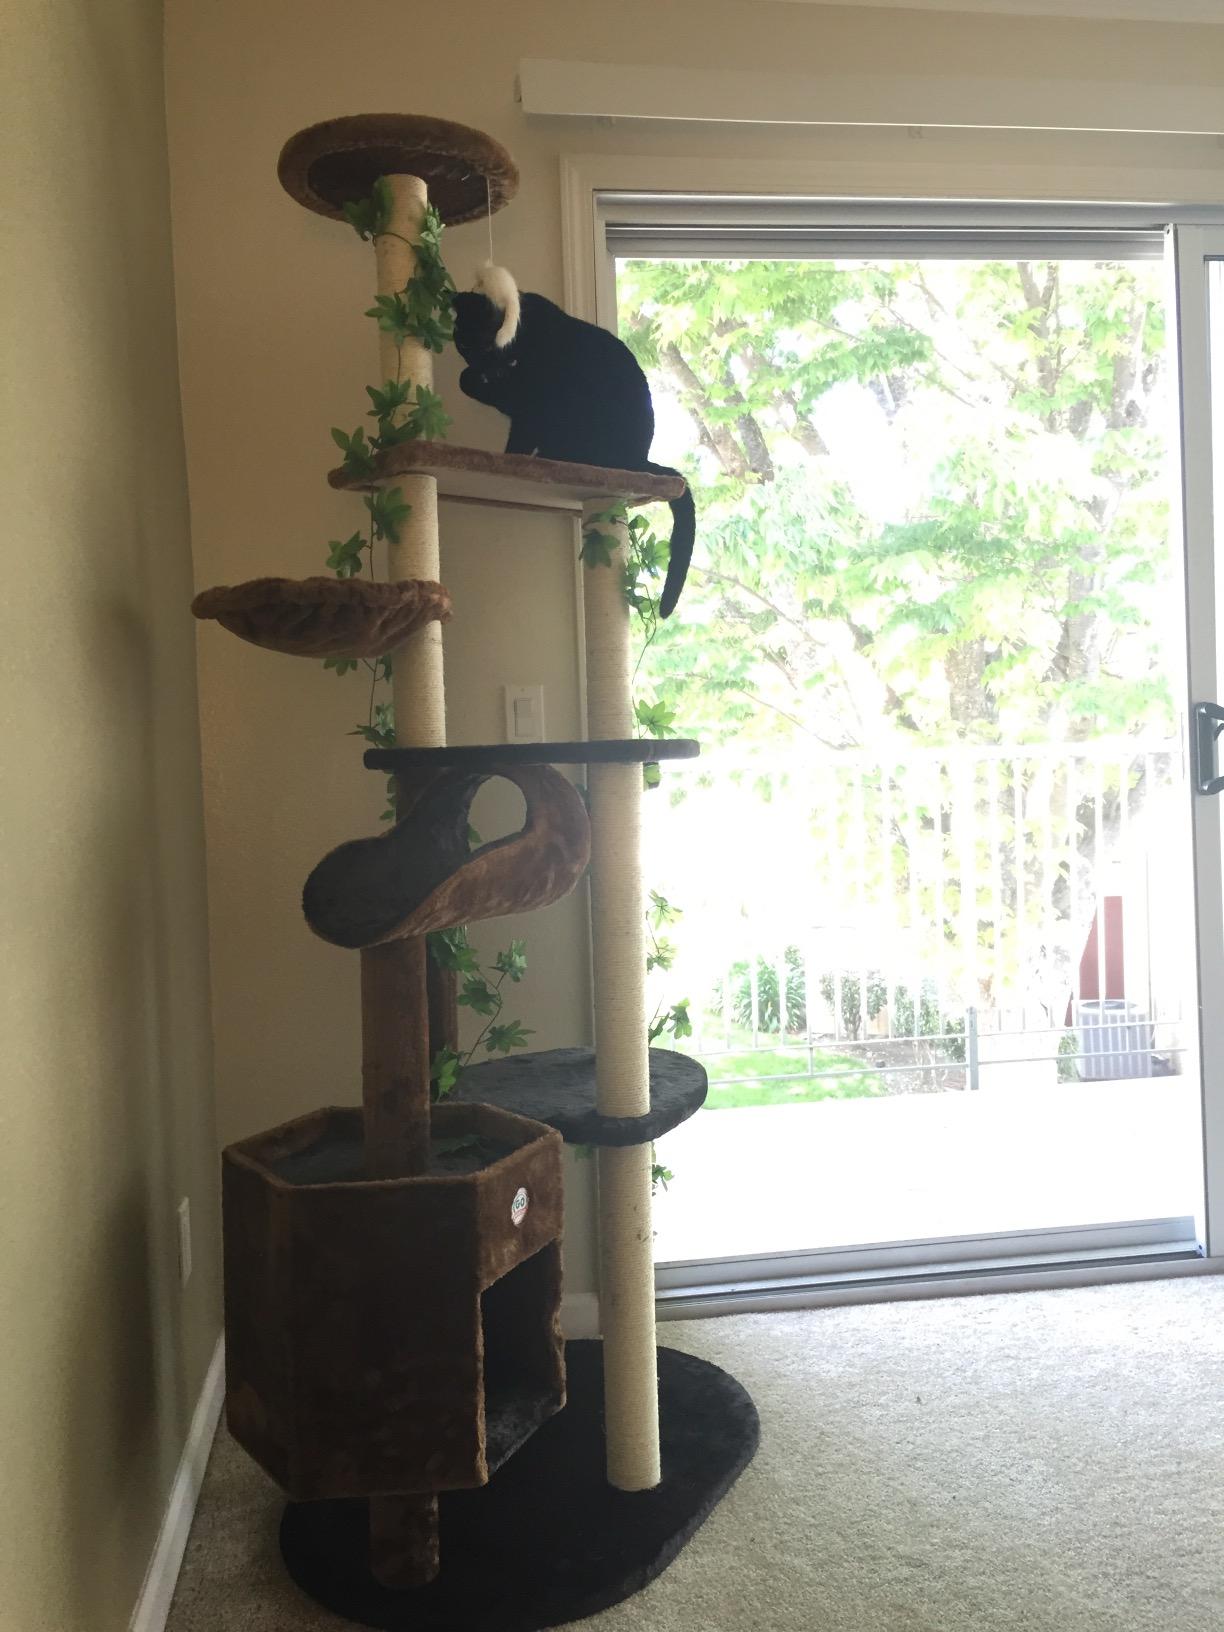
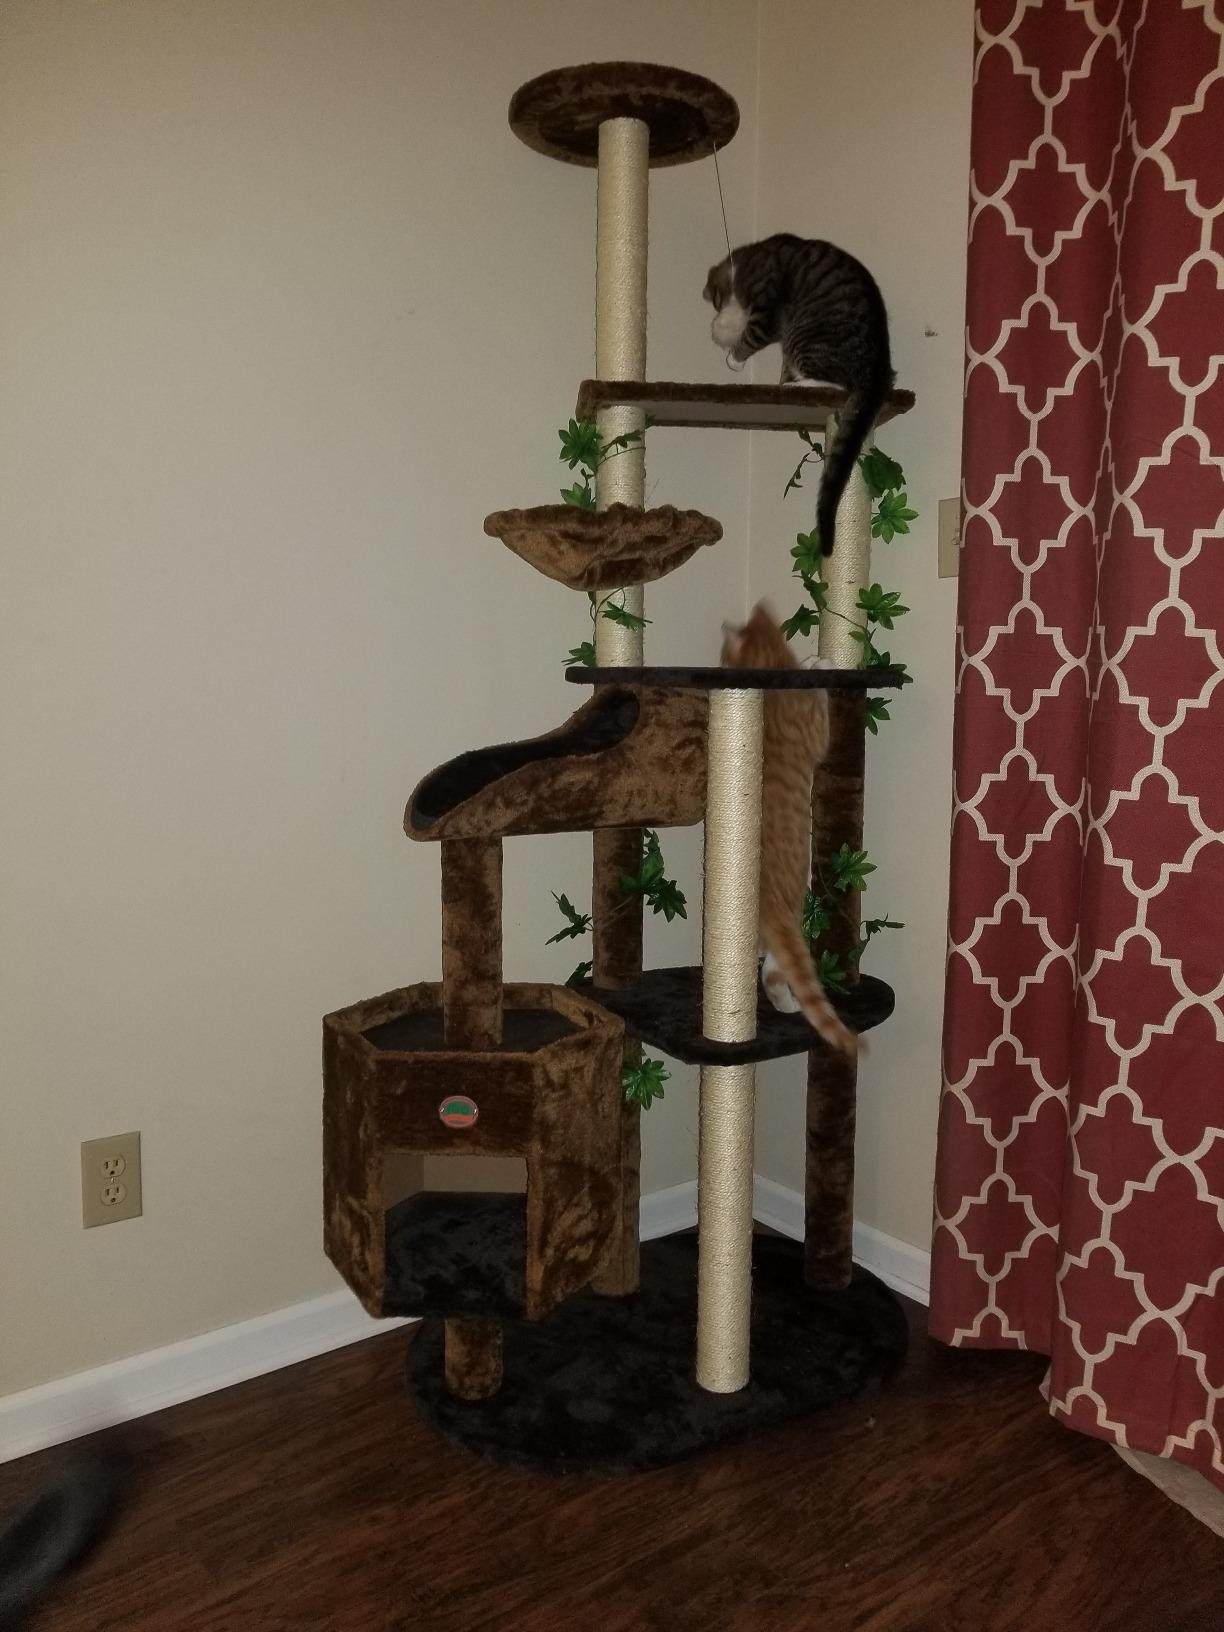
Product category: items_cat tree
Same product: yes